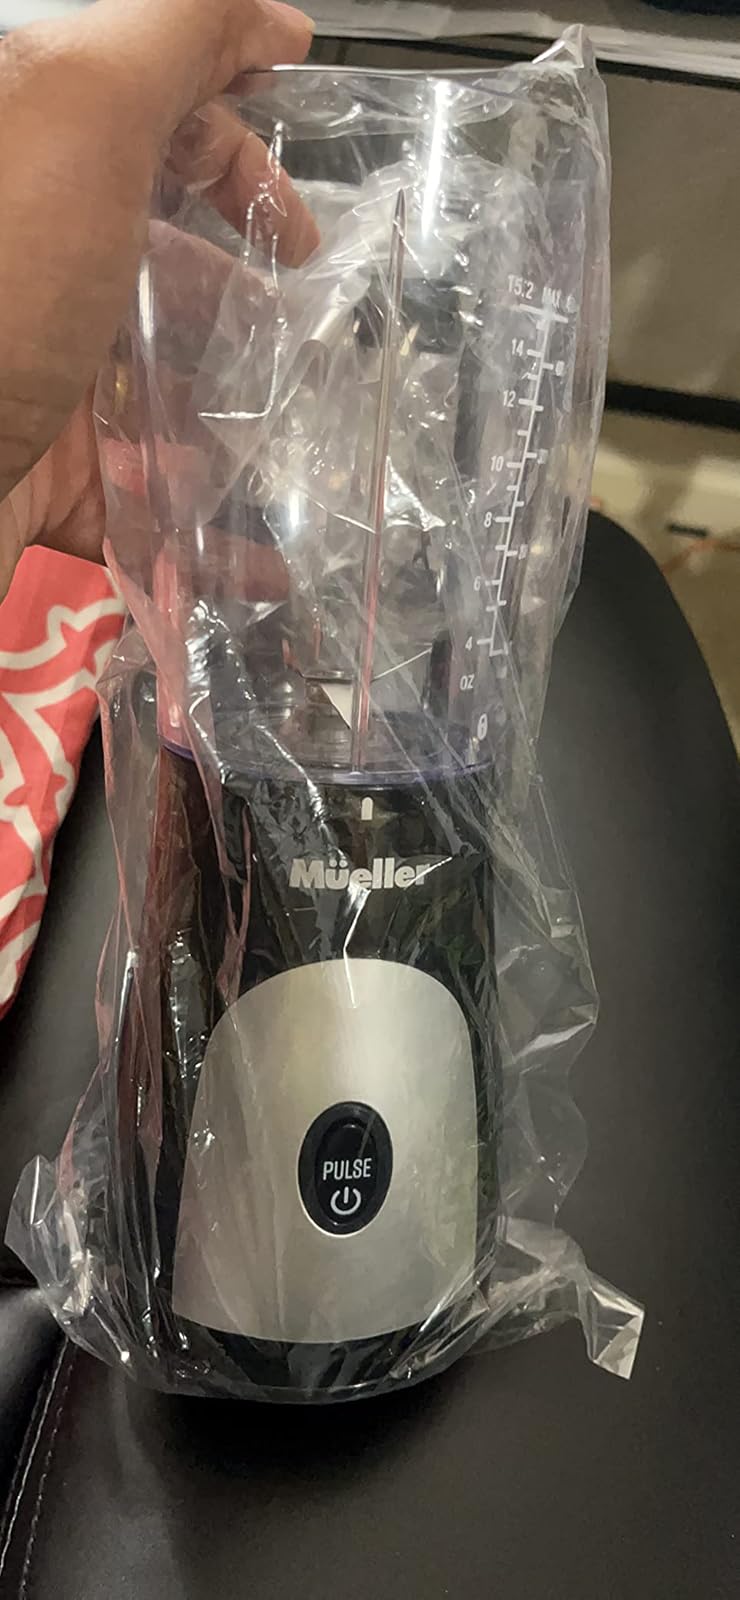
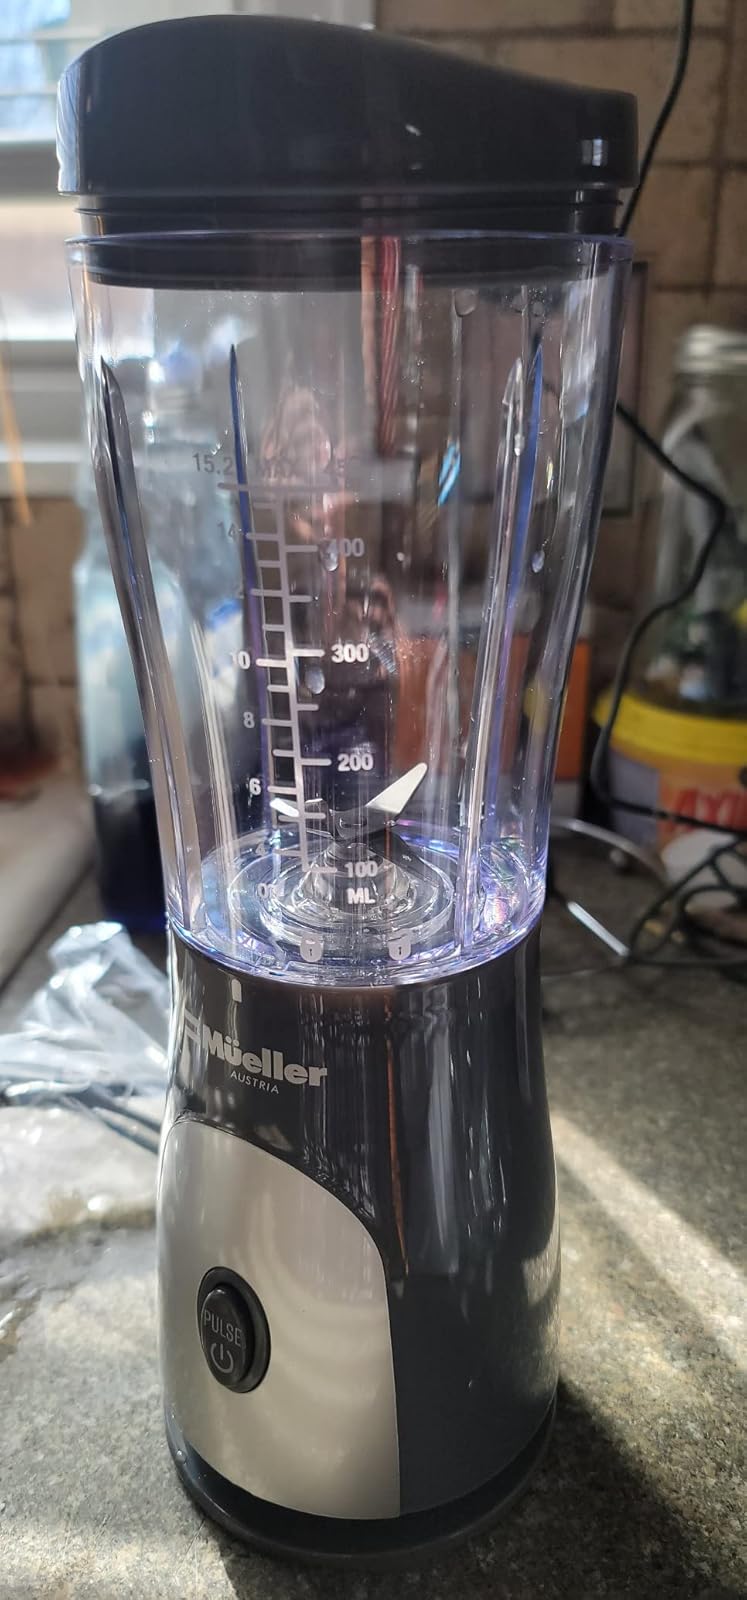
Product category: items_blender
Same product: yes